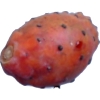
Label: cactus_fruit_red